Politics of Liberia

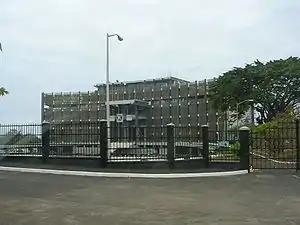
The Executive Mansion has been the home of Liberian Presidents since its construction in 1964. It has not been used since a fire in 2006.

Between 1980 and 2006, Liberia was governed by a series of military and transitional governments. The president of the last of these, Charles Taylor, was forced to step down in 2003, and the United Nations installed a transitional government. Elections to select a government to replace the transitional government took place in October and November 2005. ("see 2005 Liberian general election").